Astrobunus

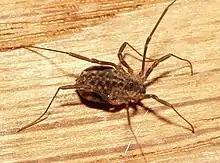
"Astrobunus laevipes", the Netherlands

Astrobunus is a genus of harvestmen in the family Sclerosomatidae. There are about 10 described species in "Astrobunus", found in Europe.